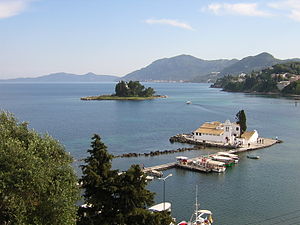
Øer i Middelhavet / Efter land / Grækenland
Udsigt til den lille ø Pontikonisi, 5 km fra Korfu by
Dette er en liste over øer i Middelhavet, et indhav mellem Europa og Afrika, med Vestasien i øst og Atlanterhavet i vest.